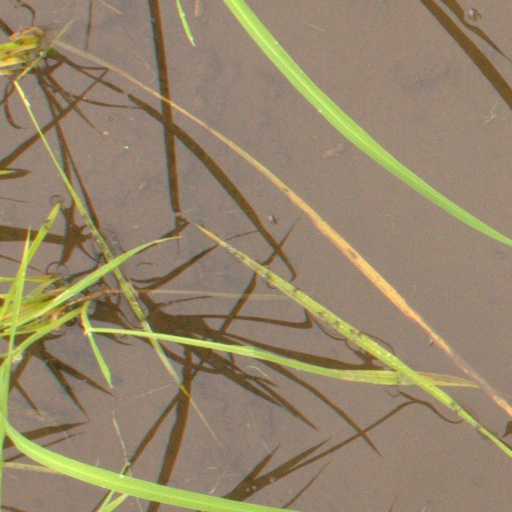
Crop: rice